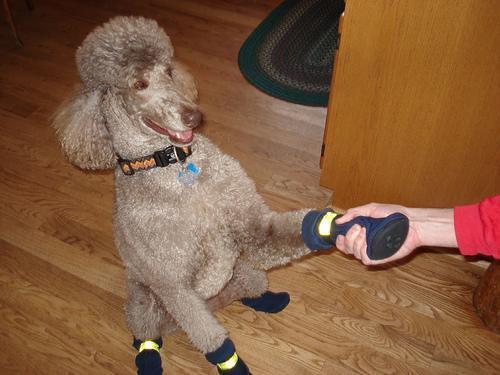
standard_poodle